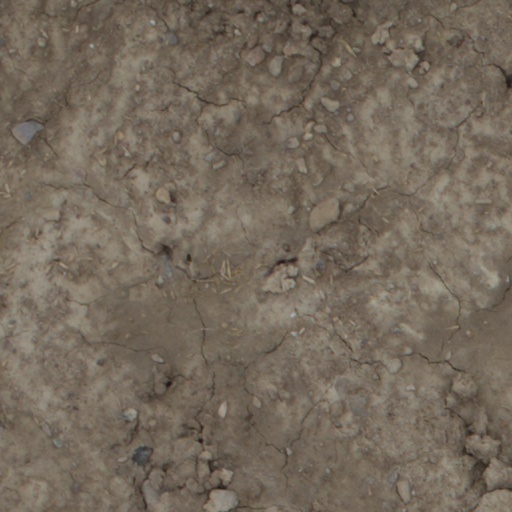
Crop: wheat